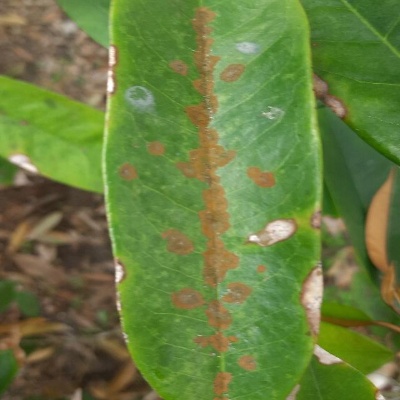
Label: Leaf_Algal